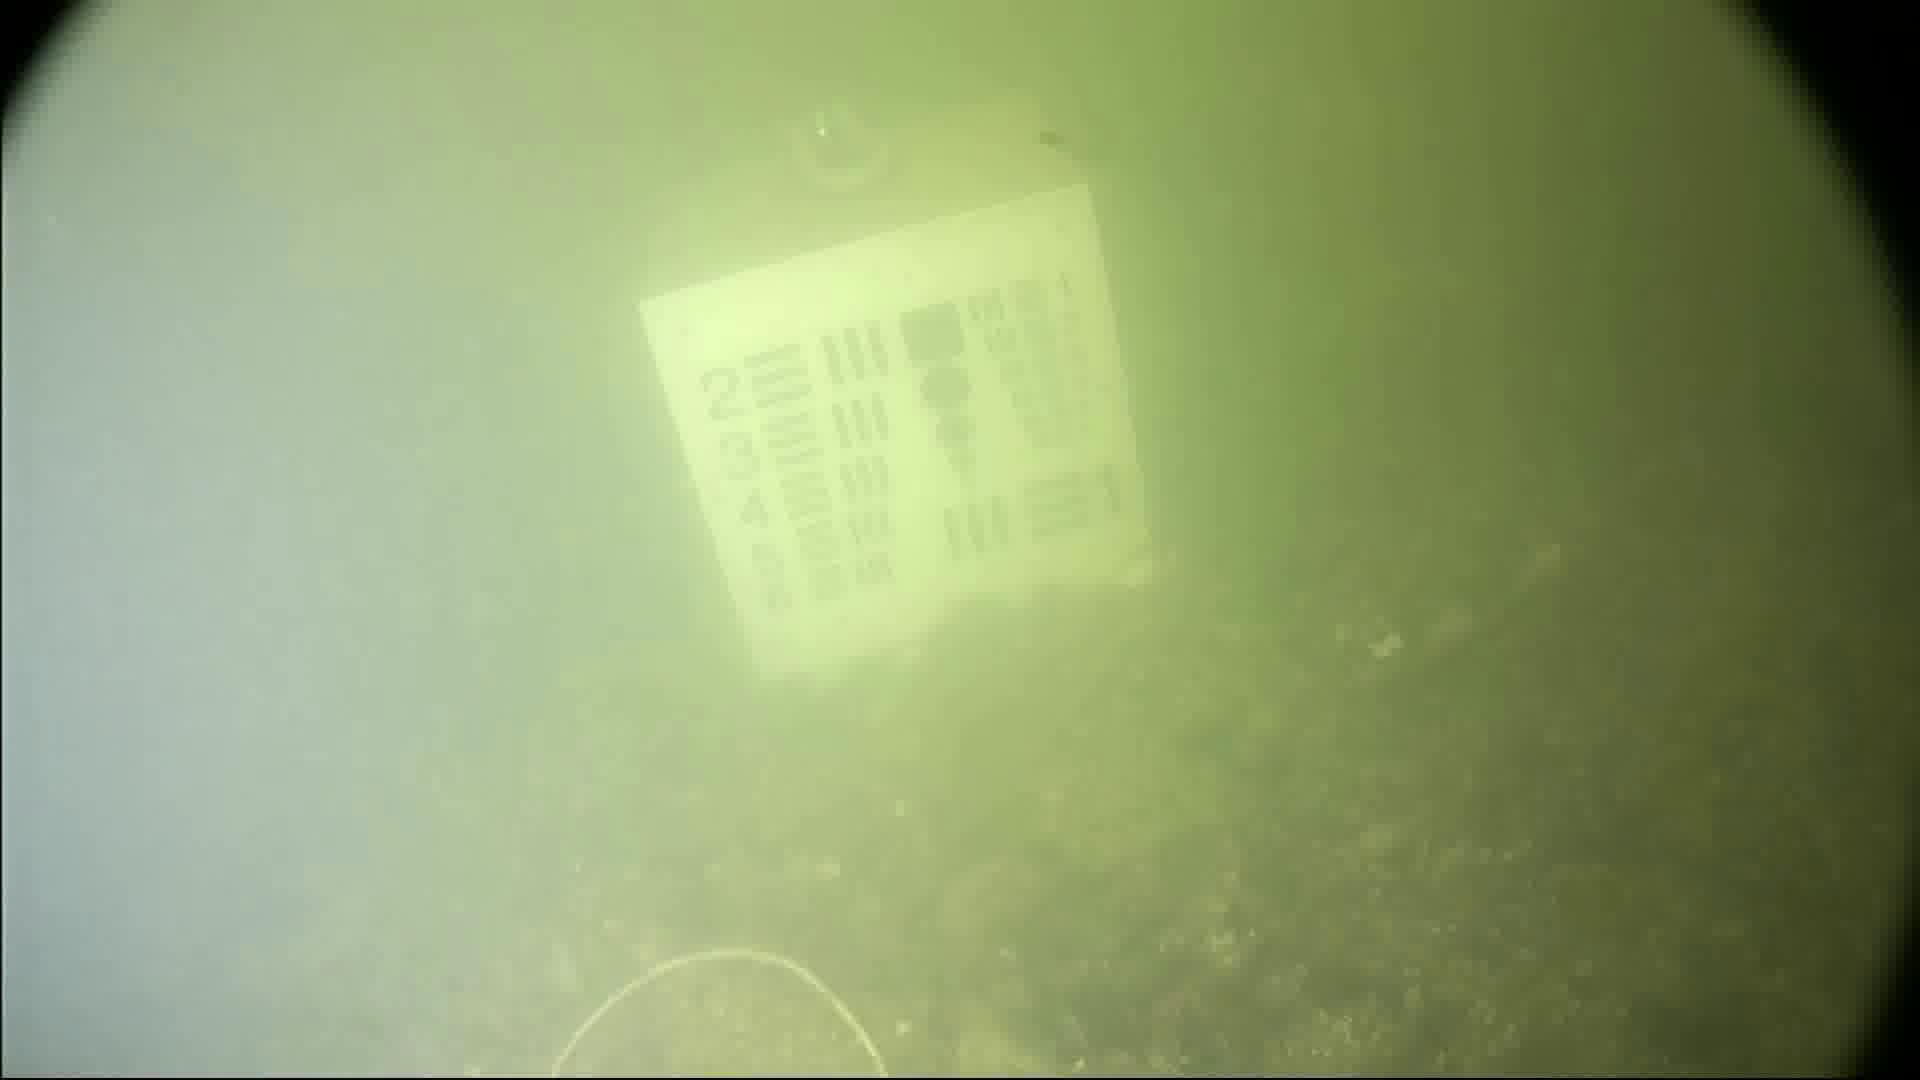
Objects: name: crab